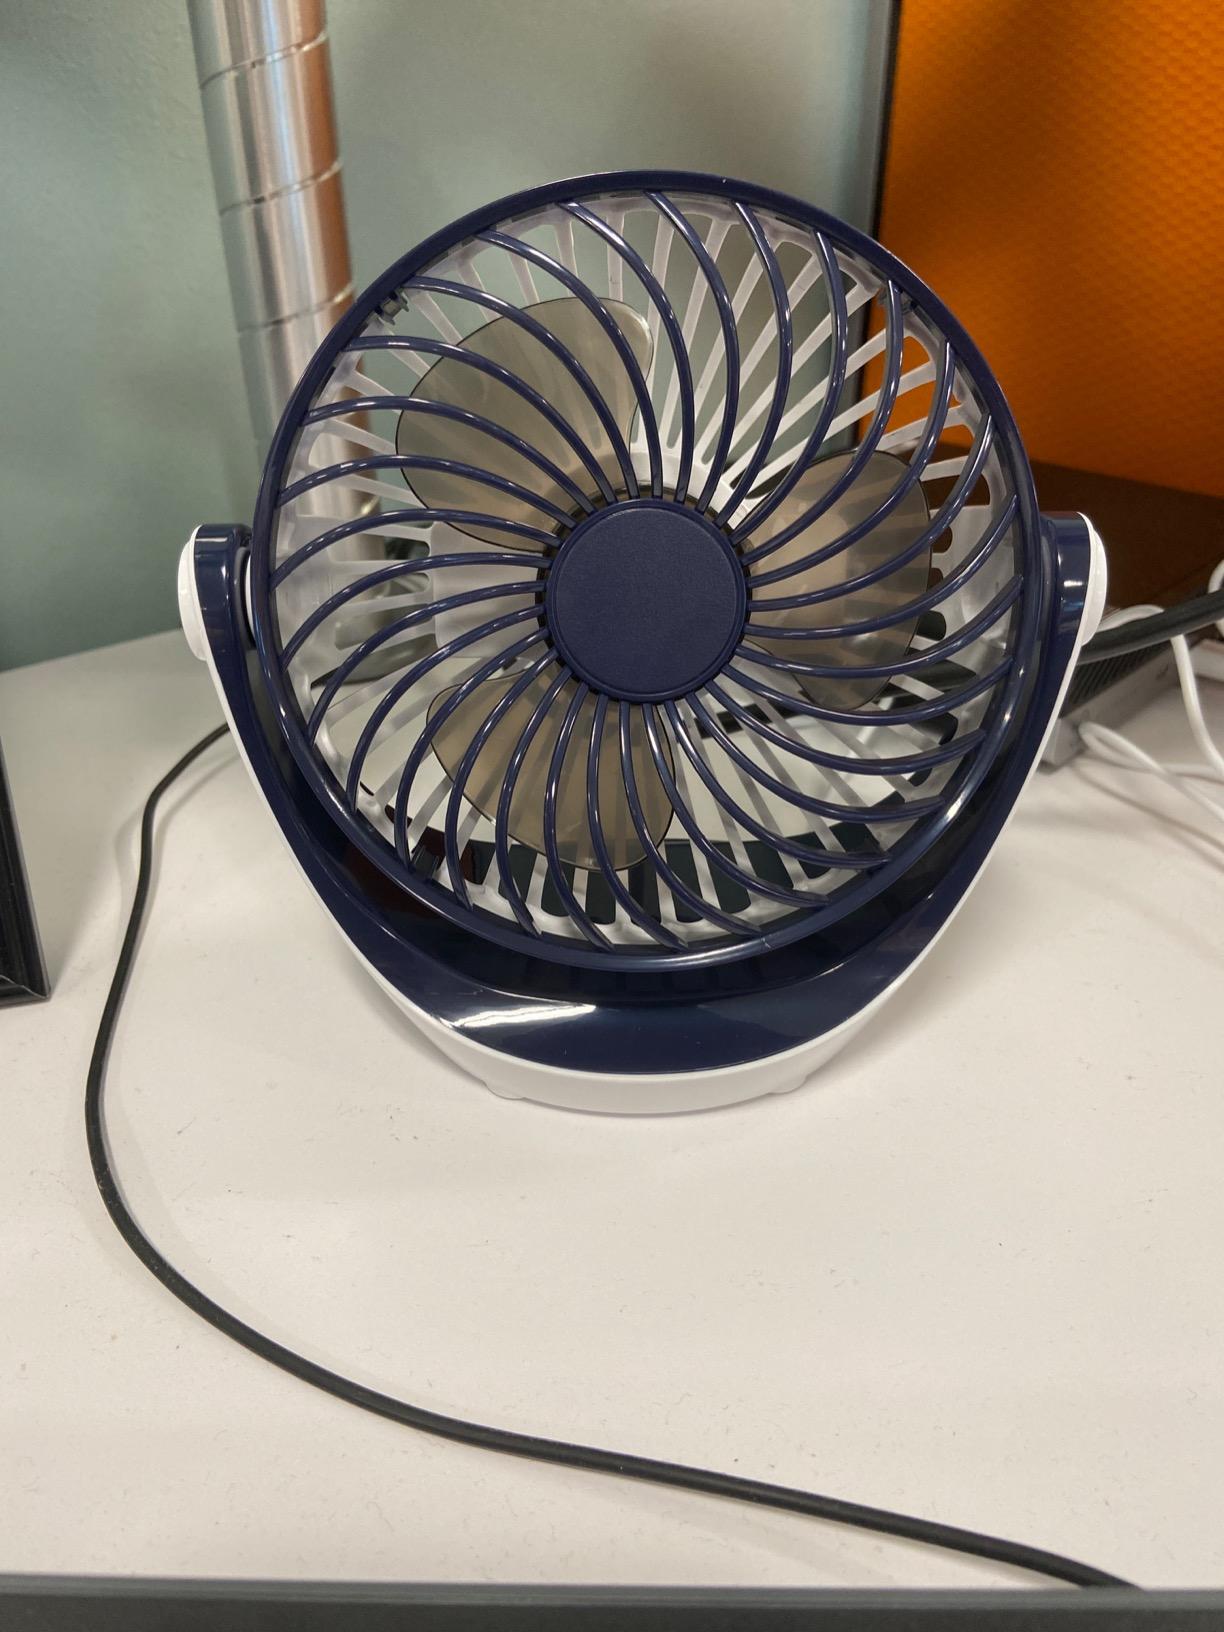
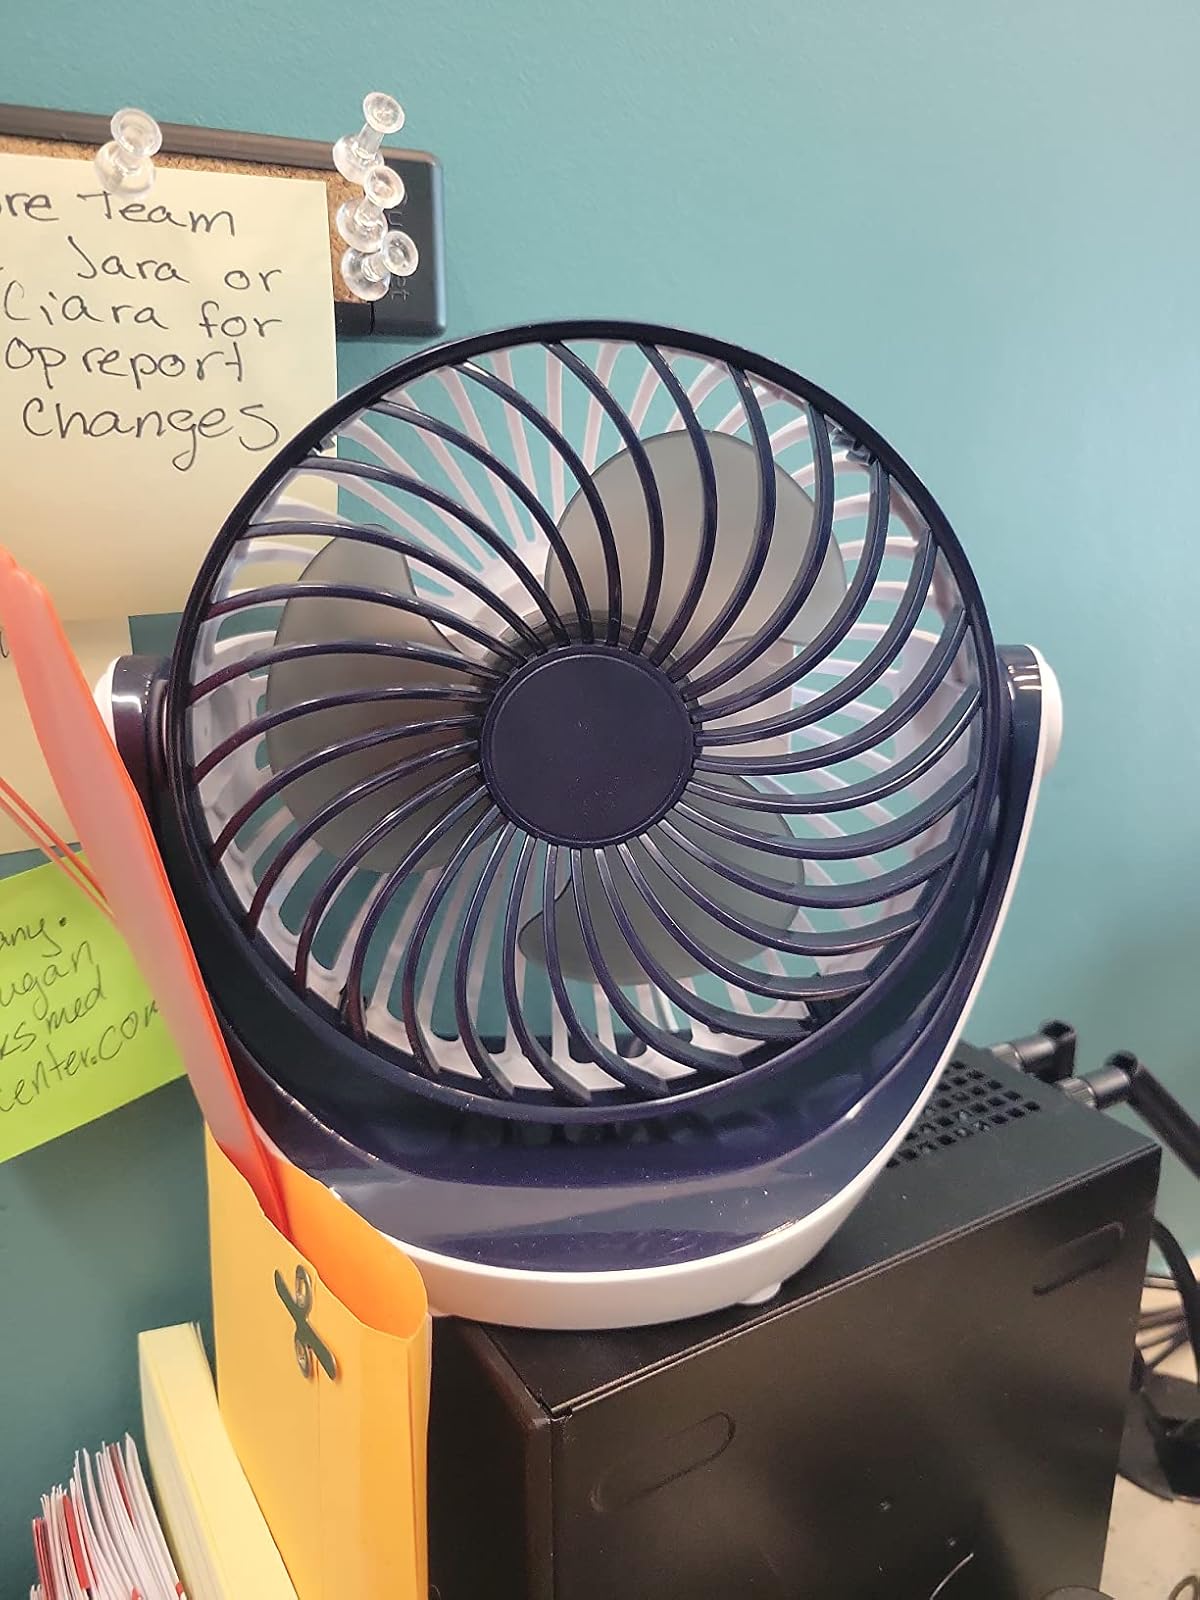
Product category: fan
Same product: yes